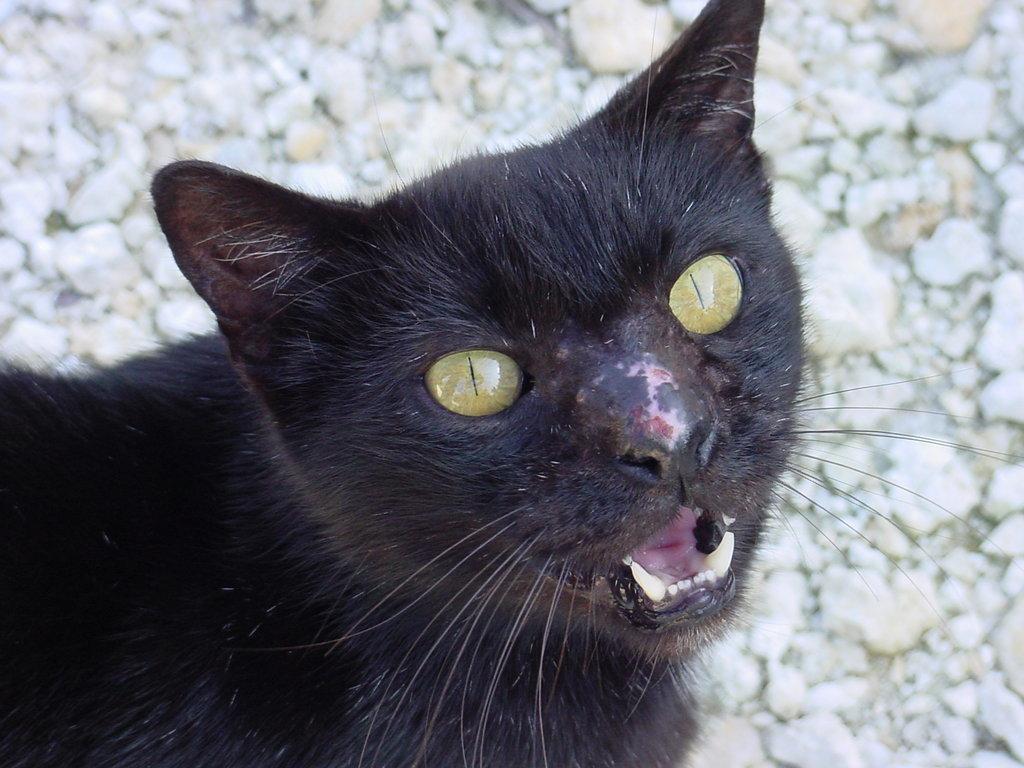
Bombay